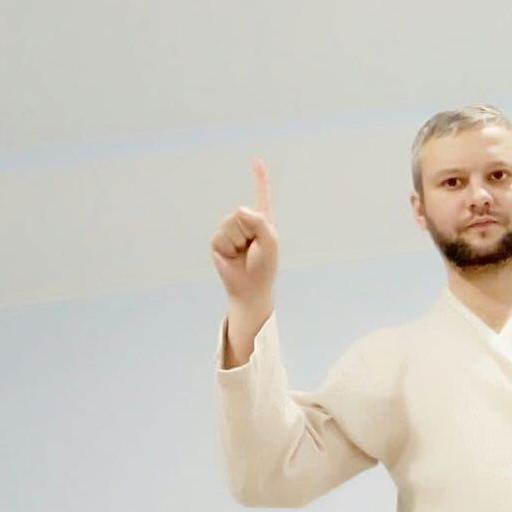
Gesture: one